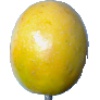
Label: Maracuja 1